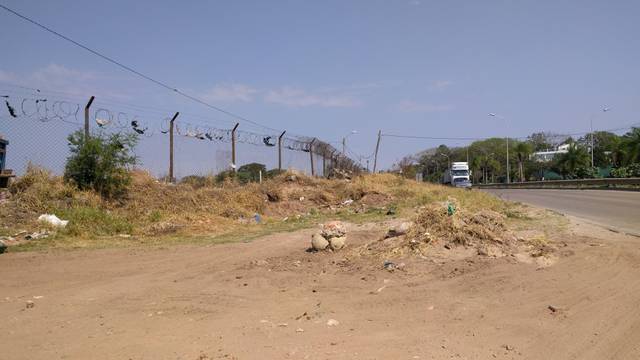
Region: Bolivia
Coordinates: -17.801, -63.223